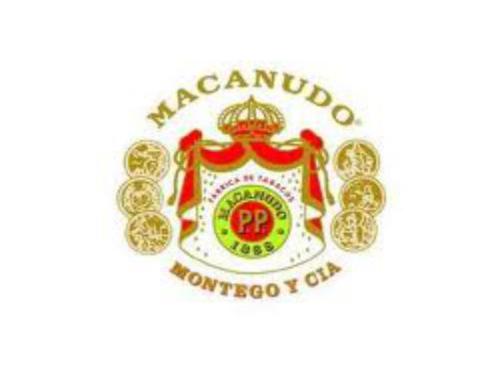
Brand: macanudo
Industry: Necessities